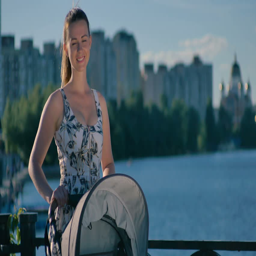
pretty mother swings the baby carriage at the city background with river